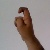
The image shows a hand gesture representing the letter 'X' in Indian Sign Language.